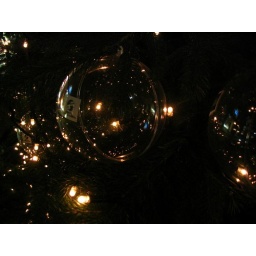
cristmas tree ball in Milano